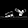
Label: Sandal